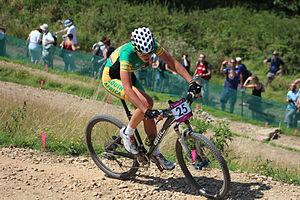
L'Afrique du Sud participe aux Jeux olympiques d'été de 2012 à Londres au Royaume-Uni du 27 juillet au 12 août 2012. Il s'agit de sa 18ᵉ participation à des Jeux d'été.
Candice Neethling, née le 15 février 1992 à Durban, est une cycliste sud-africaine spécialisée en VTT.